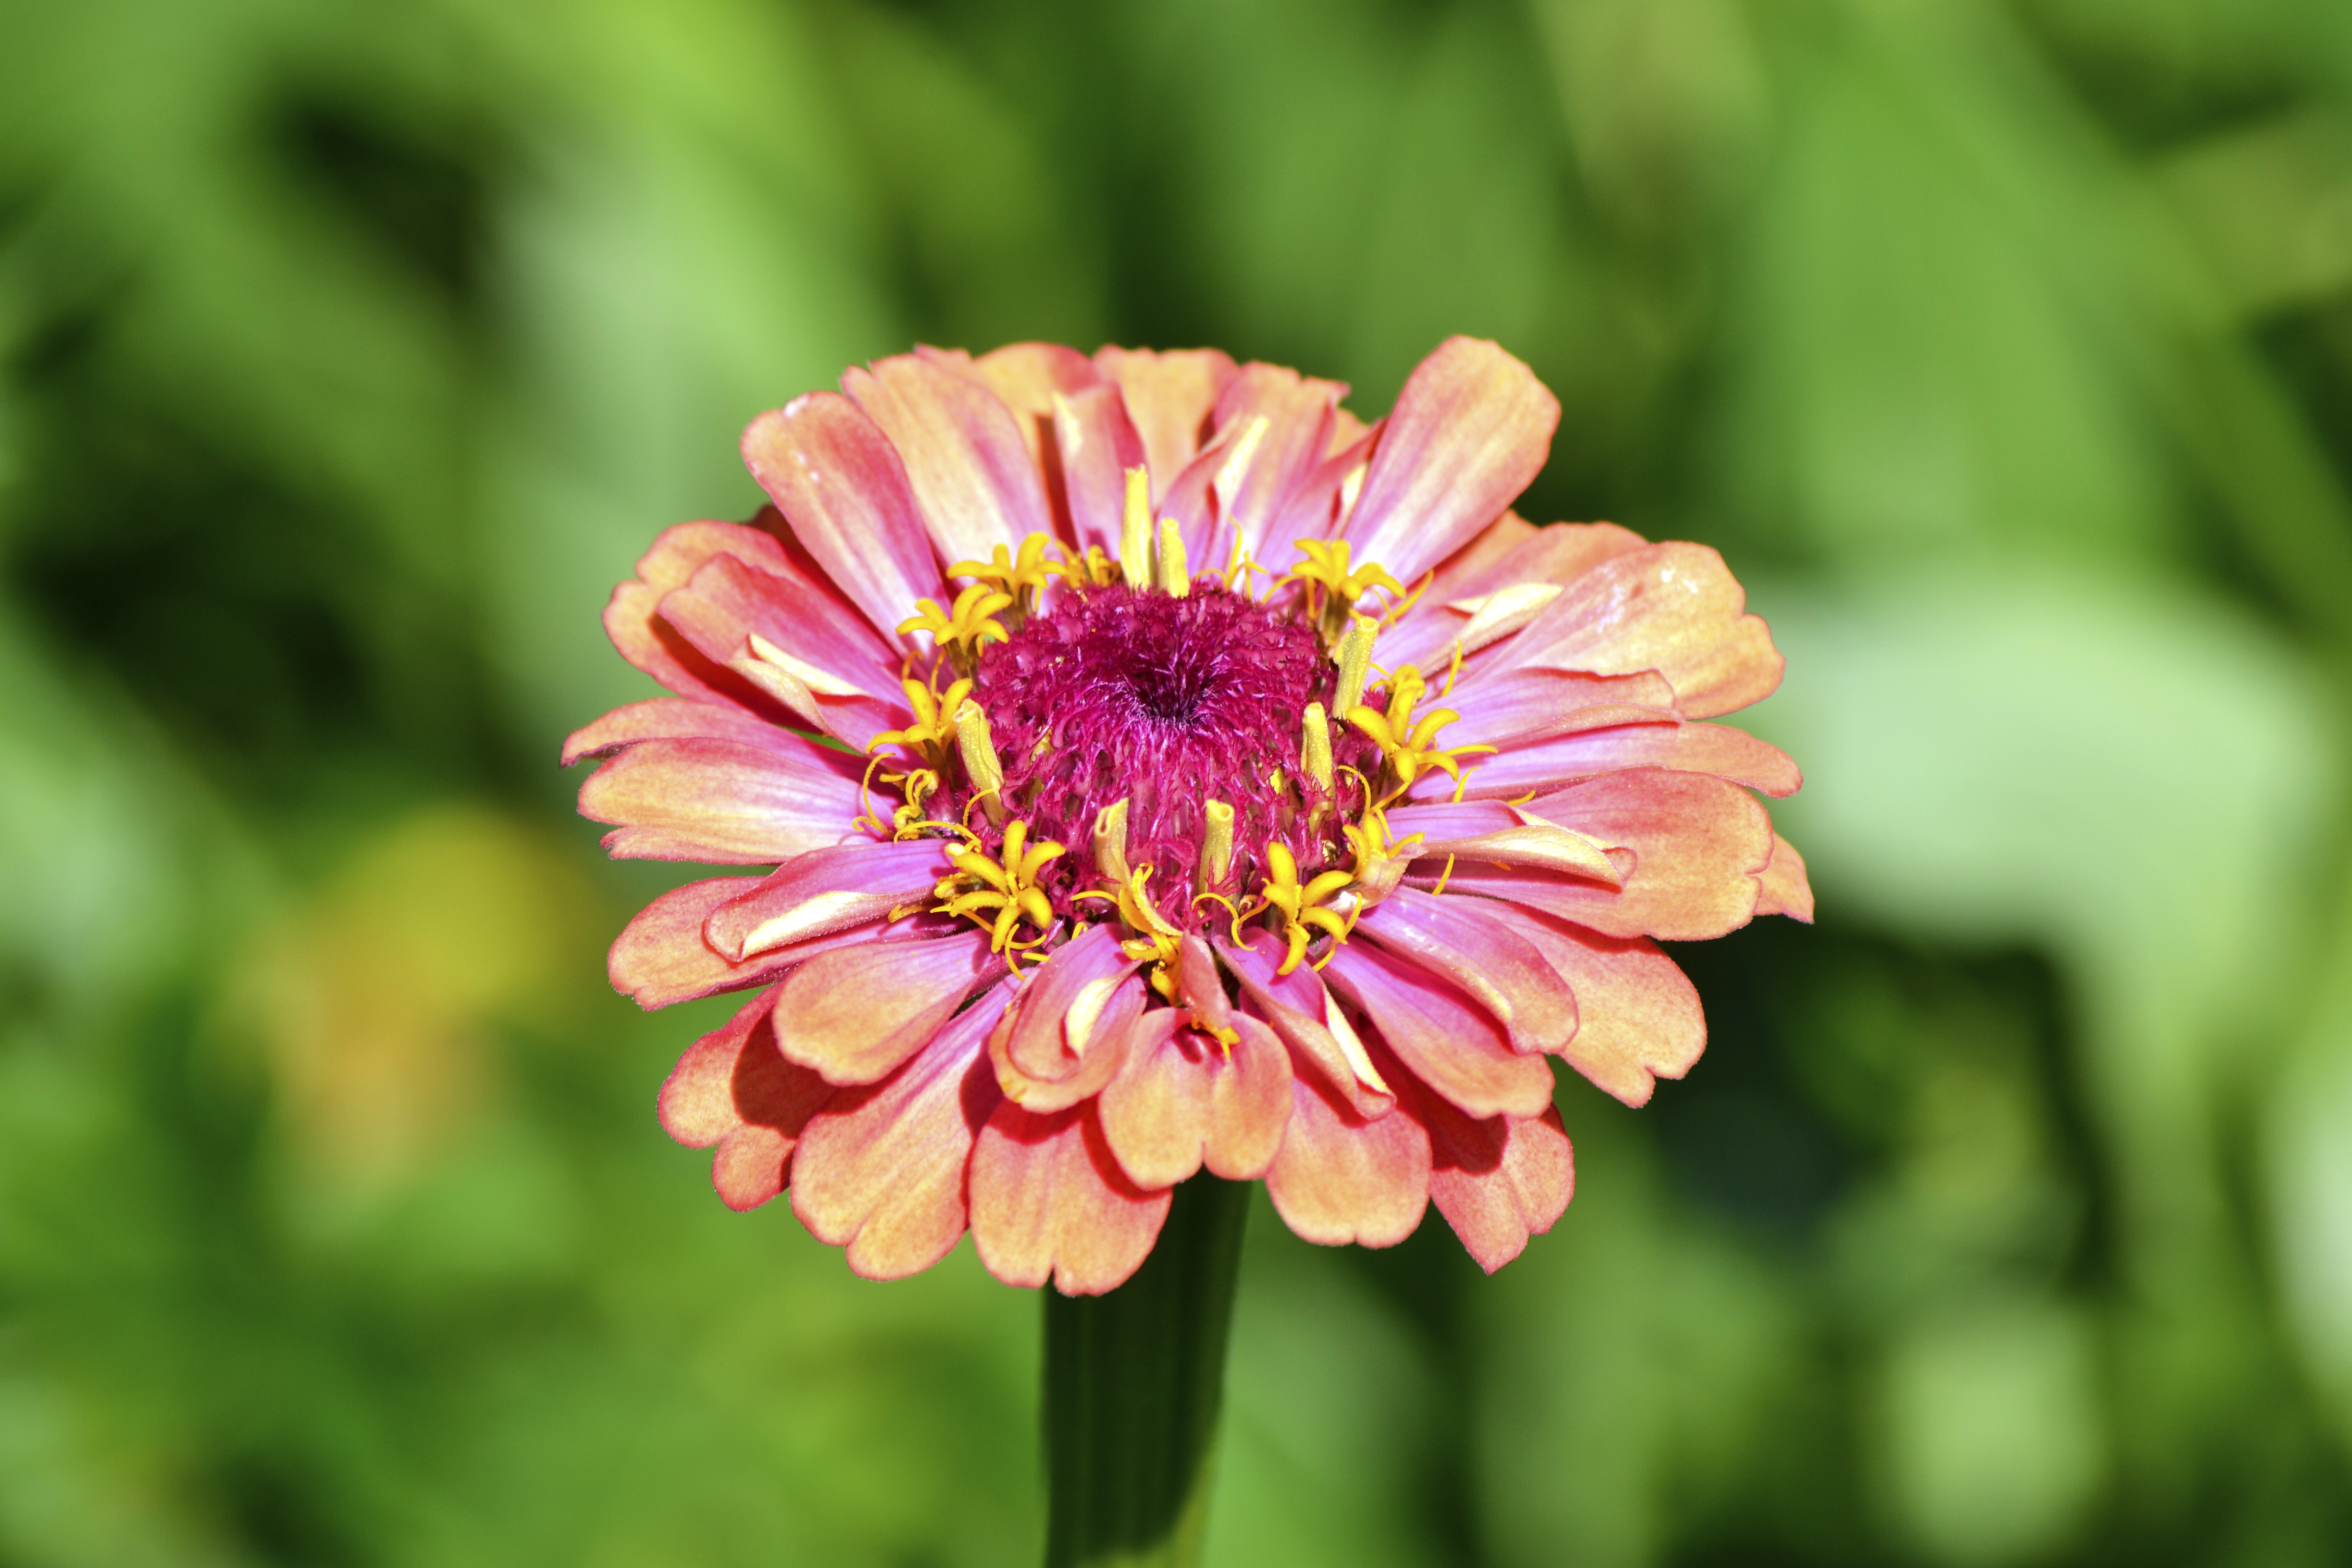
nature, flowers, flower, flowering plant, petal, plant, common zinnia, pink, zinnia, botany, pollen, gerbera, annual plant, daisy family, wildflower, herbaceous plant